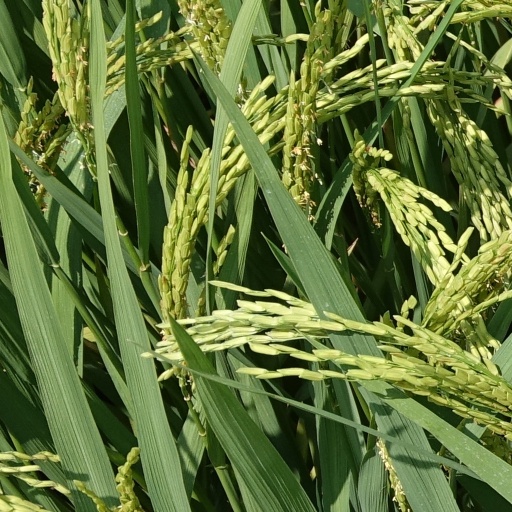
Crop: rice